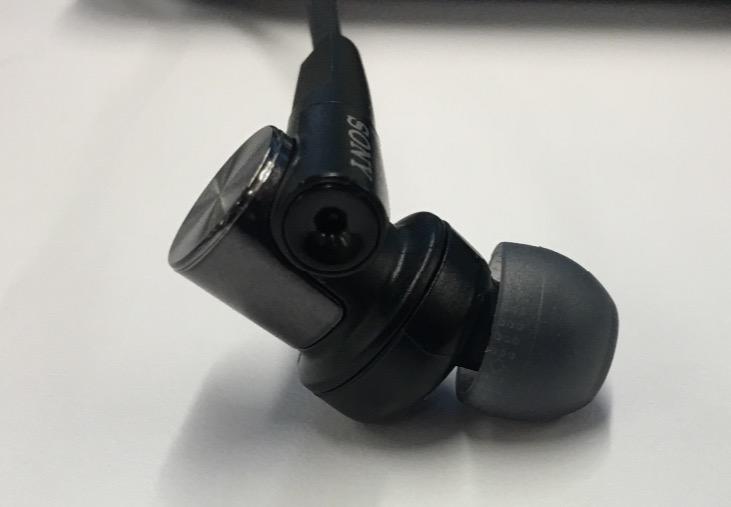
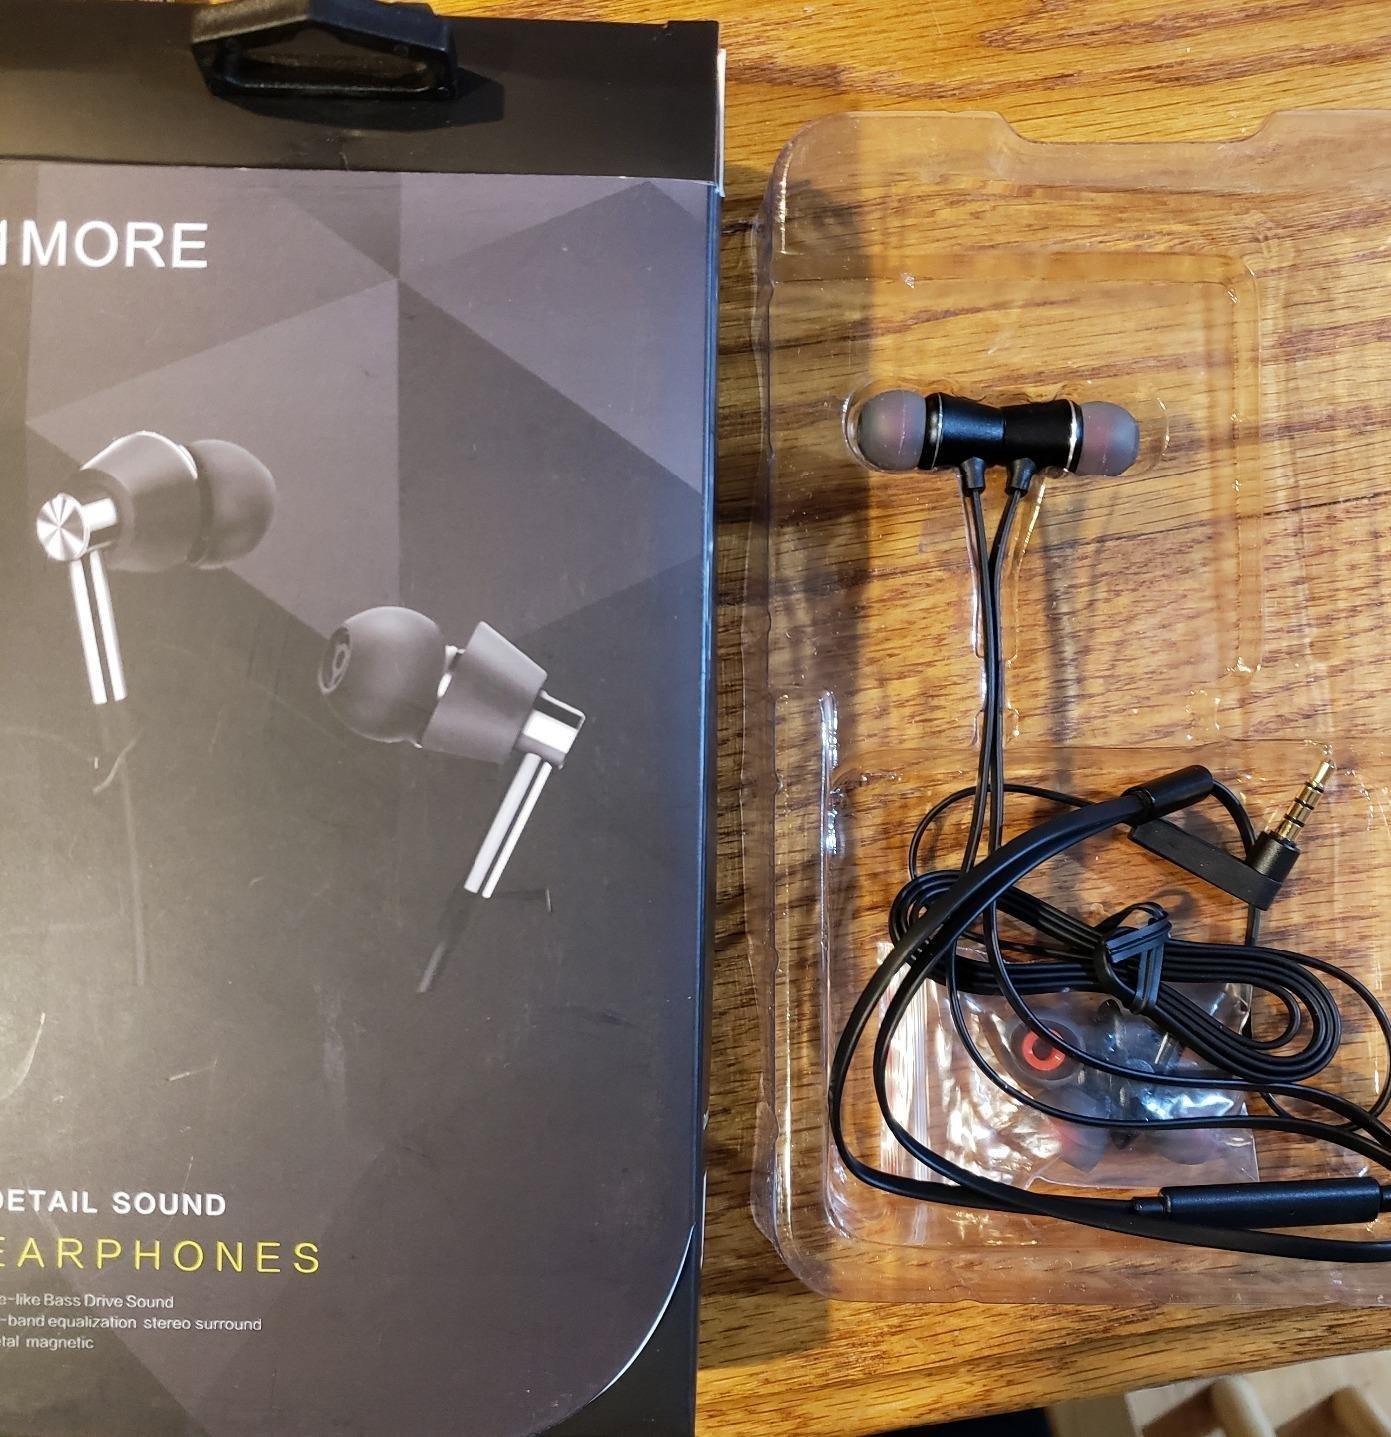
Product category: headphones
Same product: no